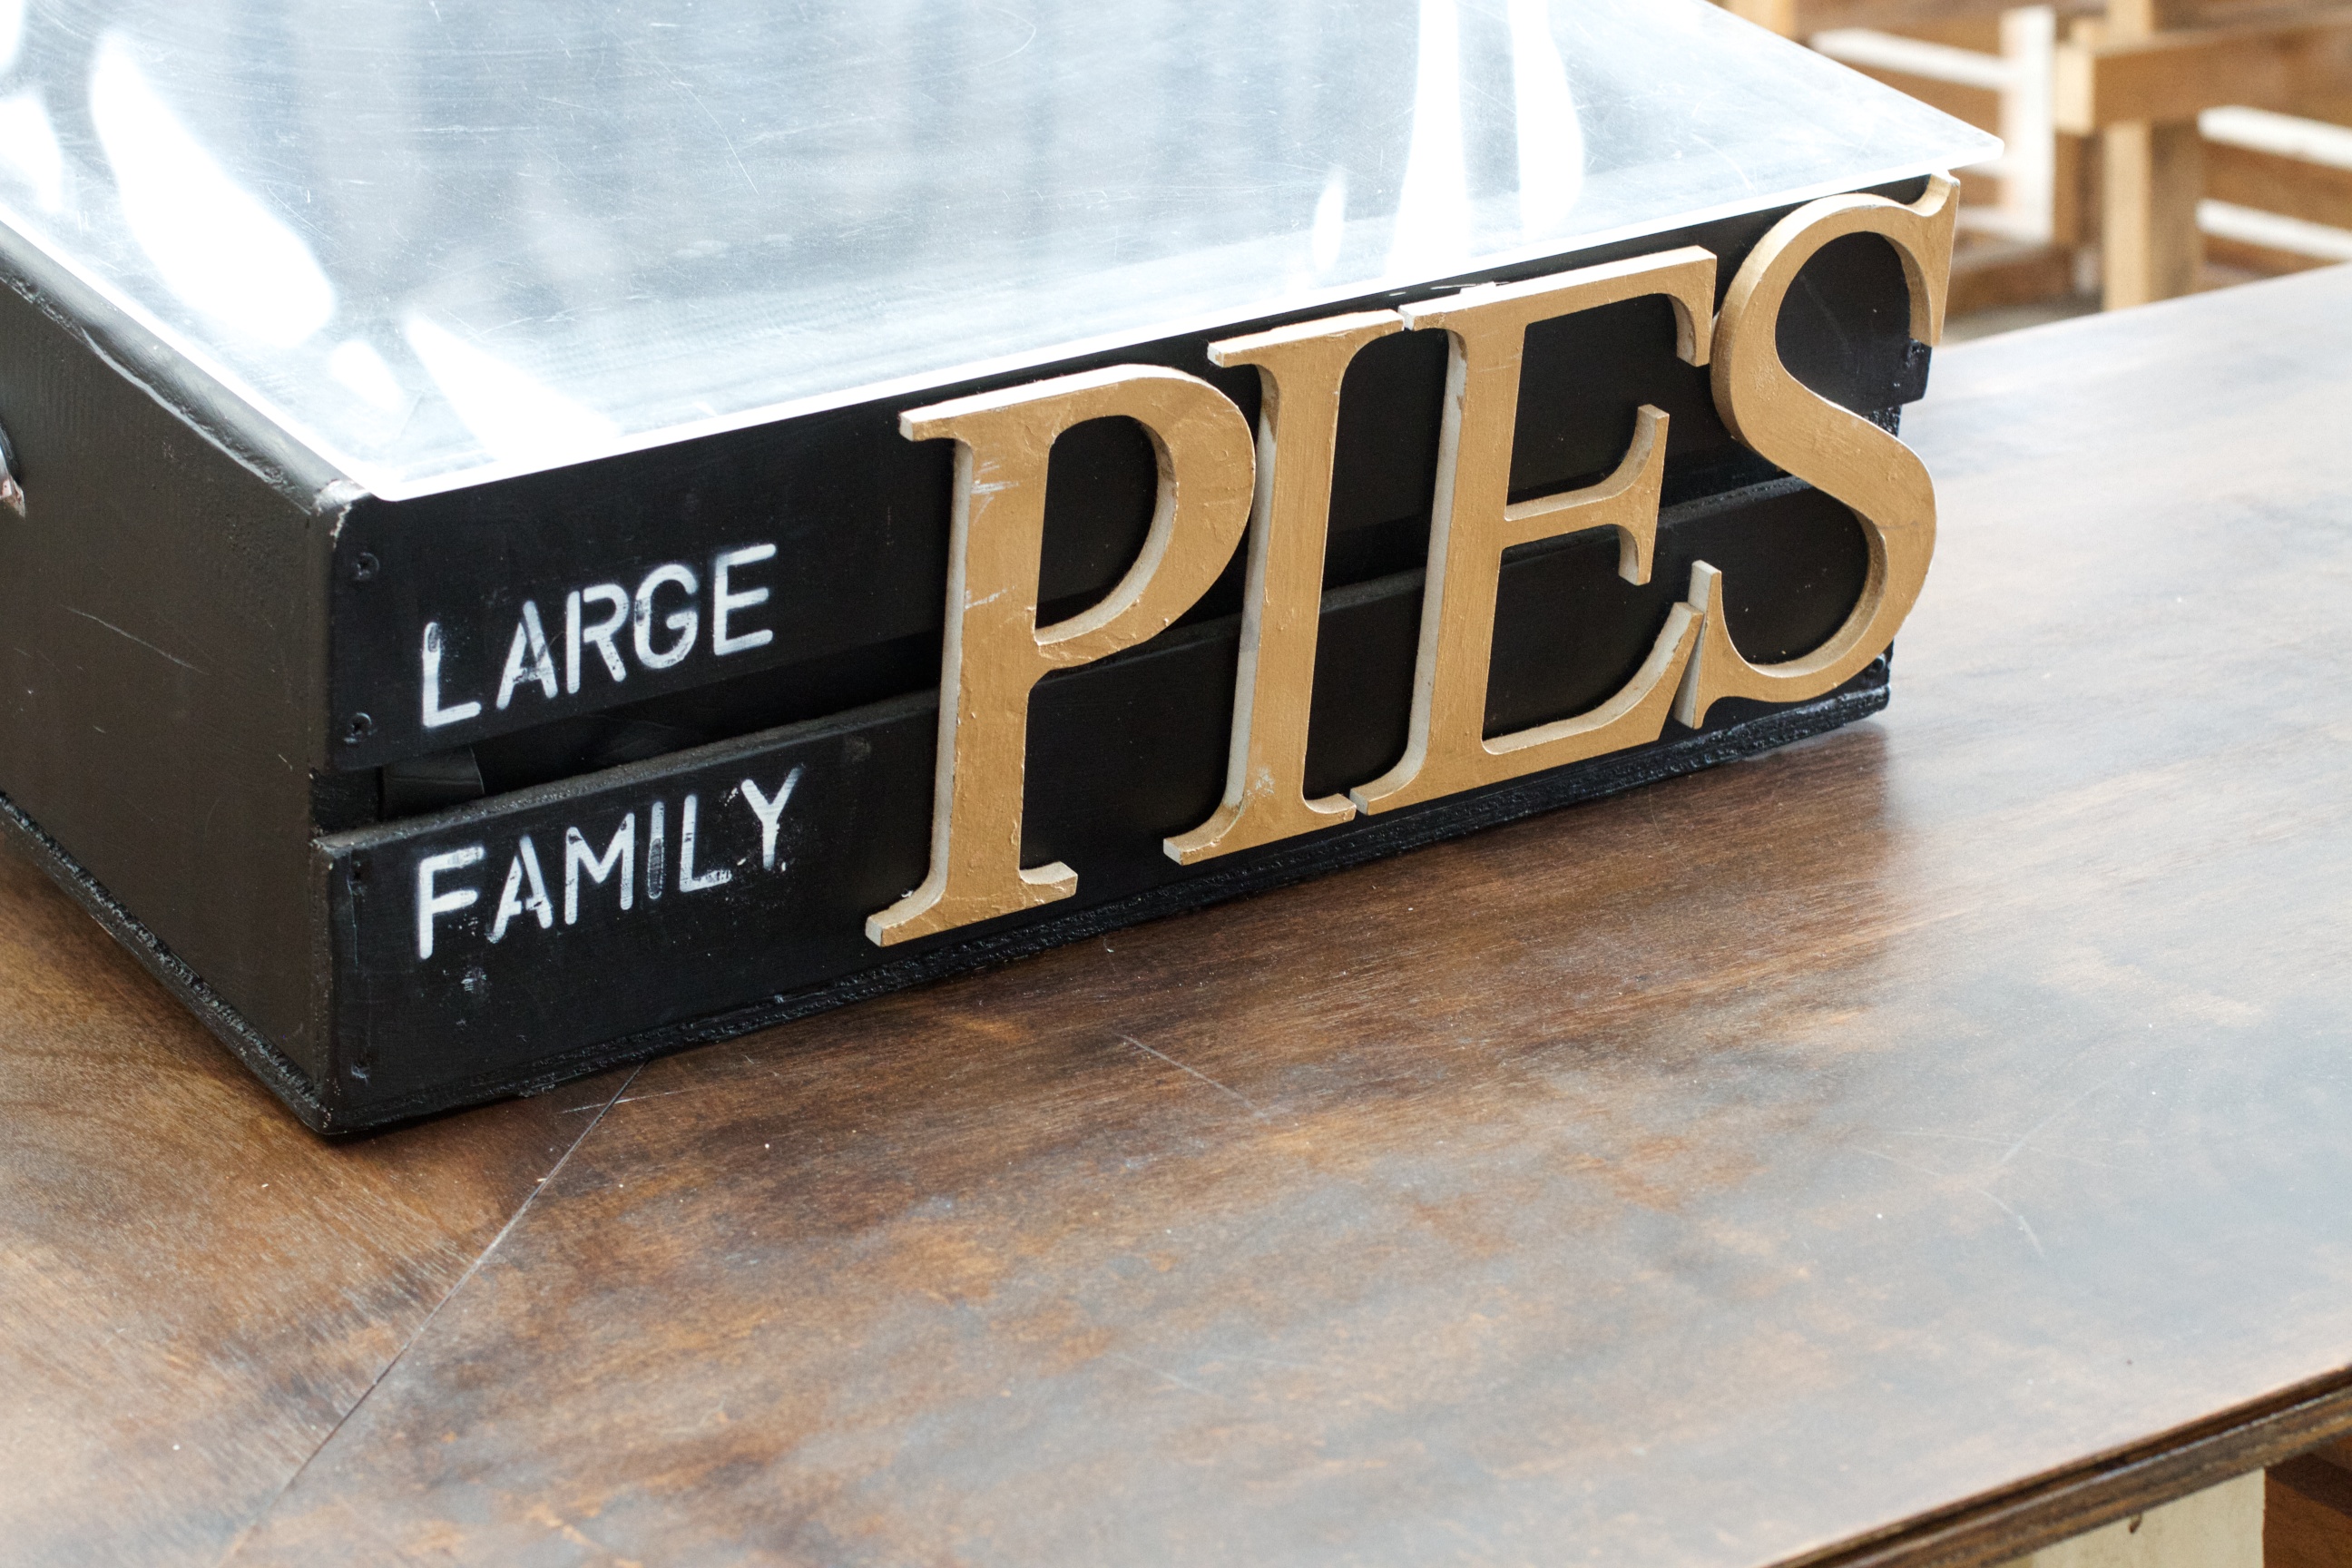
wood, sign, design, shape, automotive exterior, vehicle registration plate